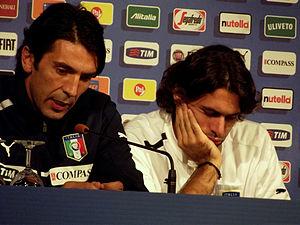
Salvatore Sirigu, né le 12 janvier 1987 à Nuoro, est un footballeur international italien qui évolue au poste de gardien de but au Torino FC.